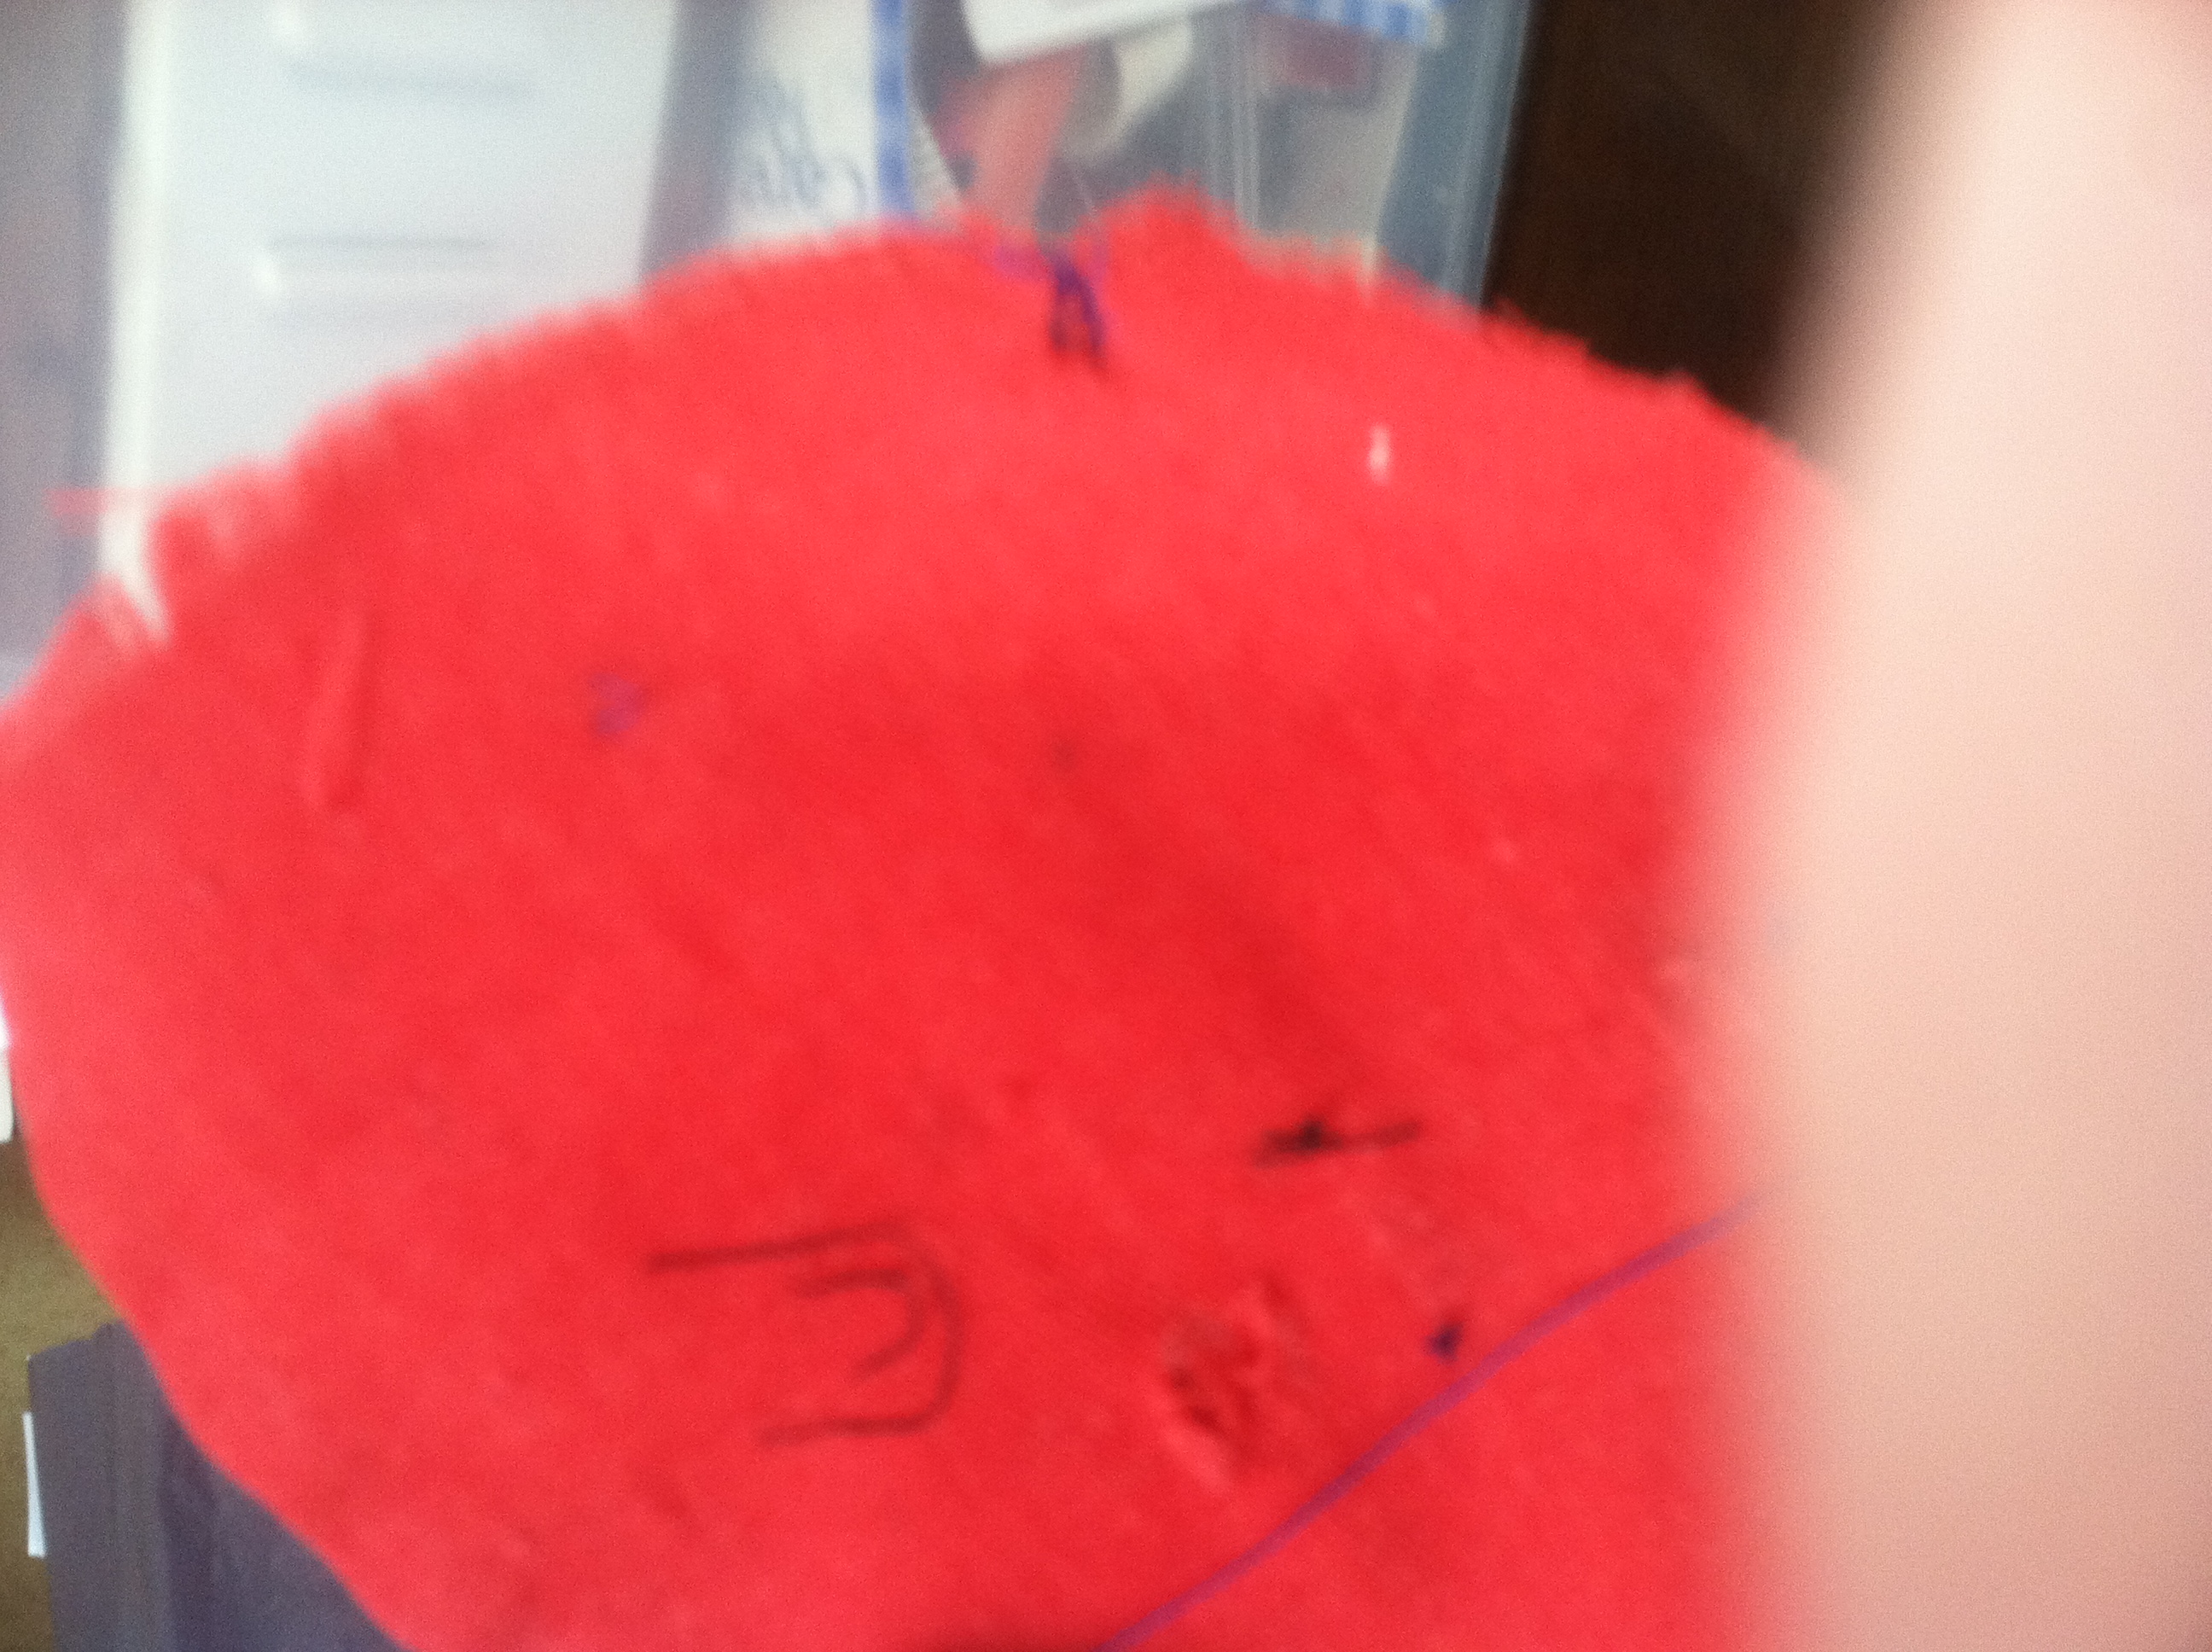Question: What color is this?
Answer: red